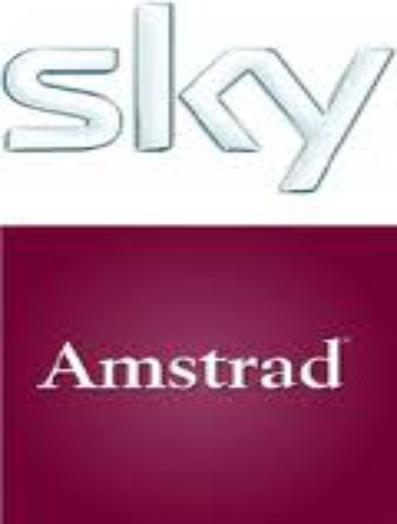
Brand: Amstrad
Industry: Electronic